Fort Carondelet

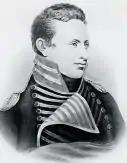
Zebulon Pike, American explorer who visited the site in 1806

After 1802, the fort's buildings fell into disrepair, and by 1806, they were overgrown with vegetation. According to an entry in the journal of Zebulon Pike during his expedition through southern Louisiana: